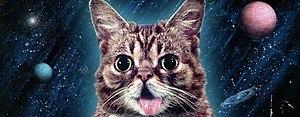
Lil Bub, née le 21 juin 2011 et morte le 1ᵉʳ décembre 2019, est une chatte vivant à Bloomington dans l'Indiana aux États-Unis.